Daniel H. Hastings

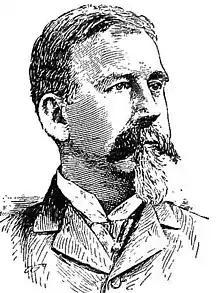

Daniel Hartman Hastings (February 26, 1849January 9, 1903) was the 21st governor of Pennsylvania, serving from 1895 to 1899.